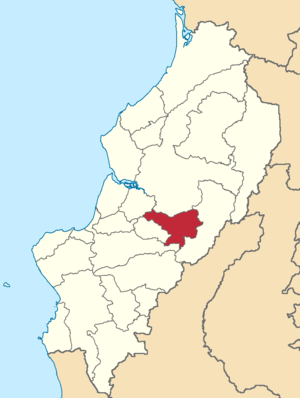
Bolívar est un canton d'Équateur situé dans la province de Manabí.